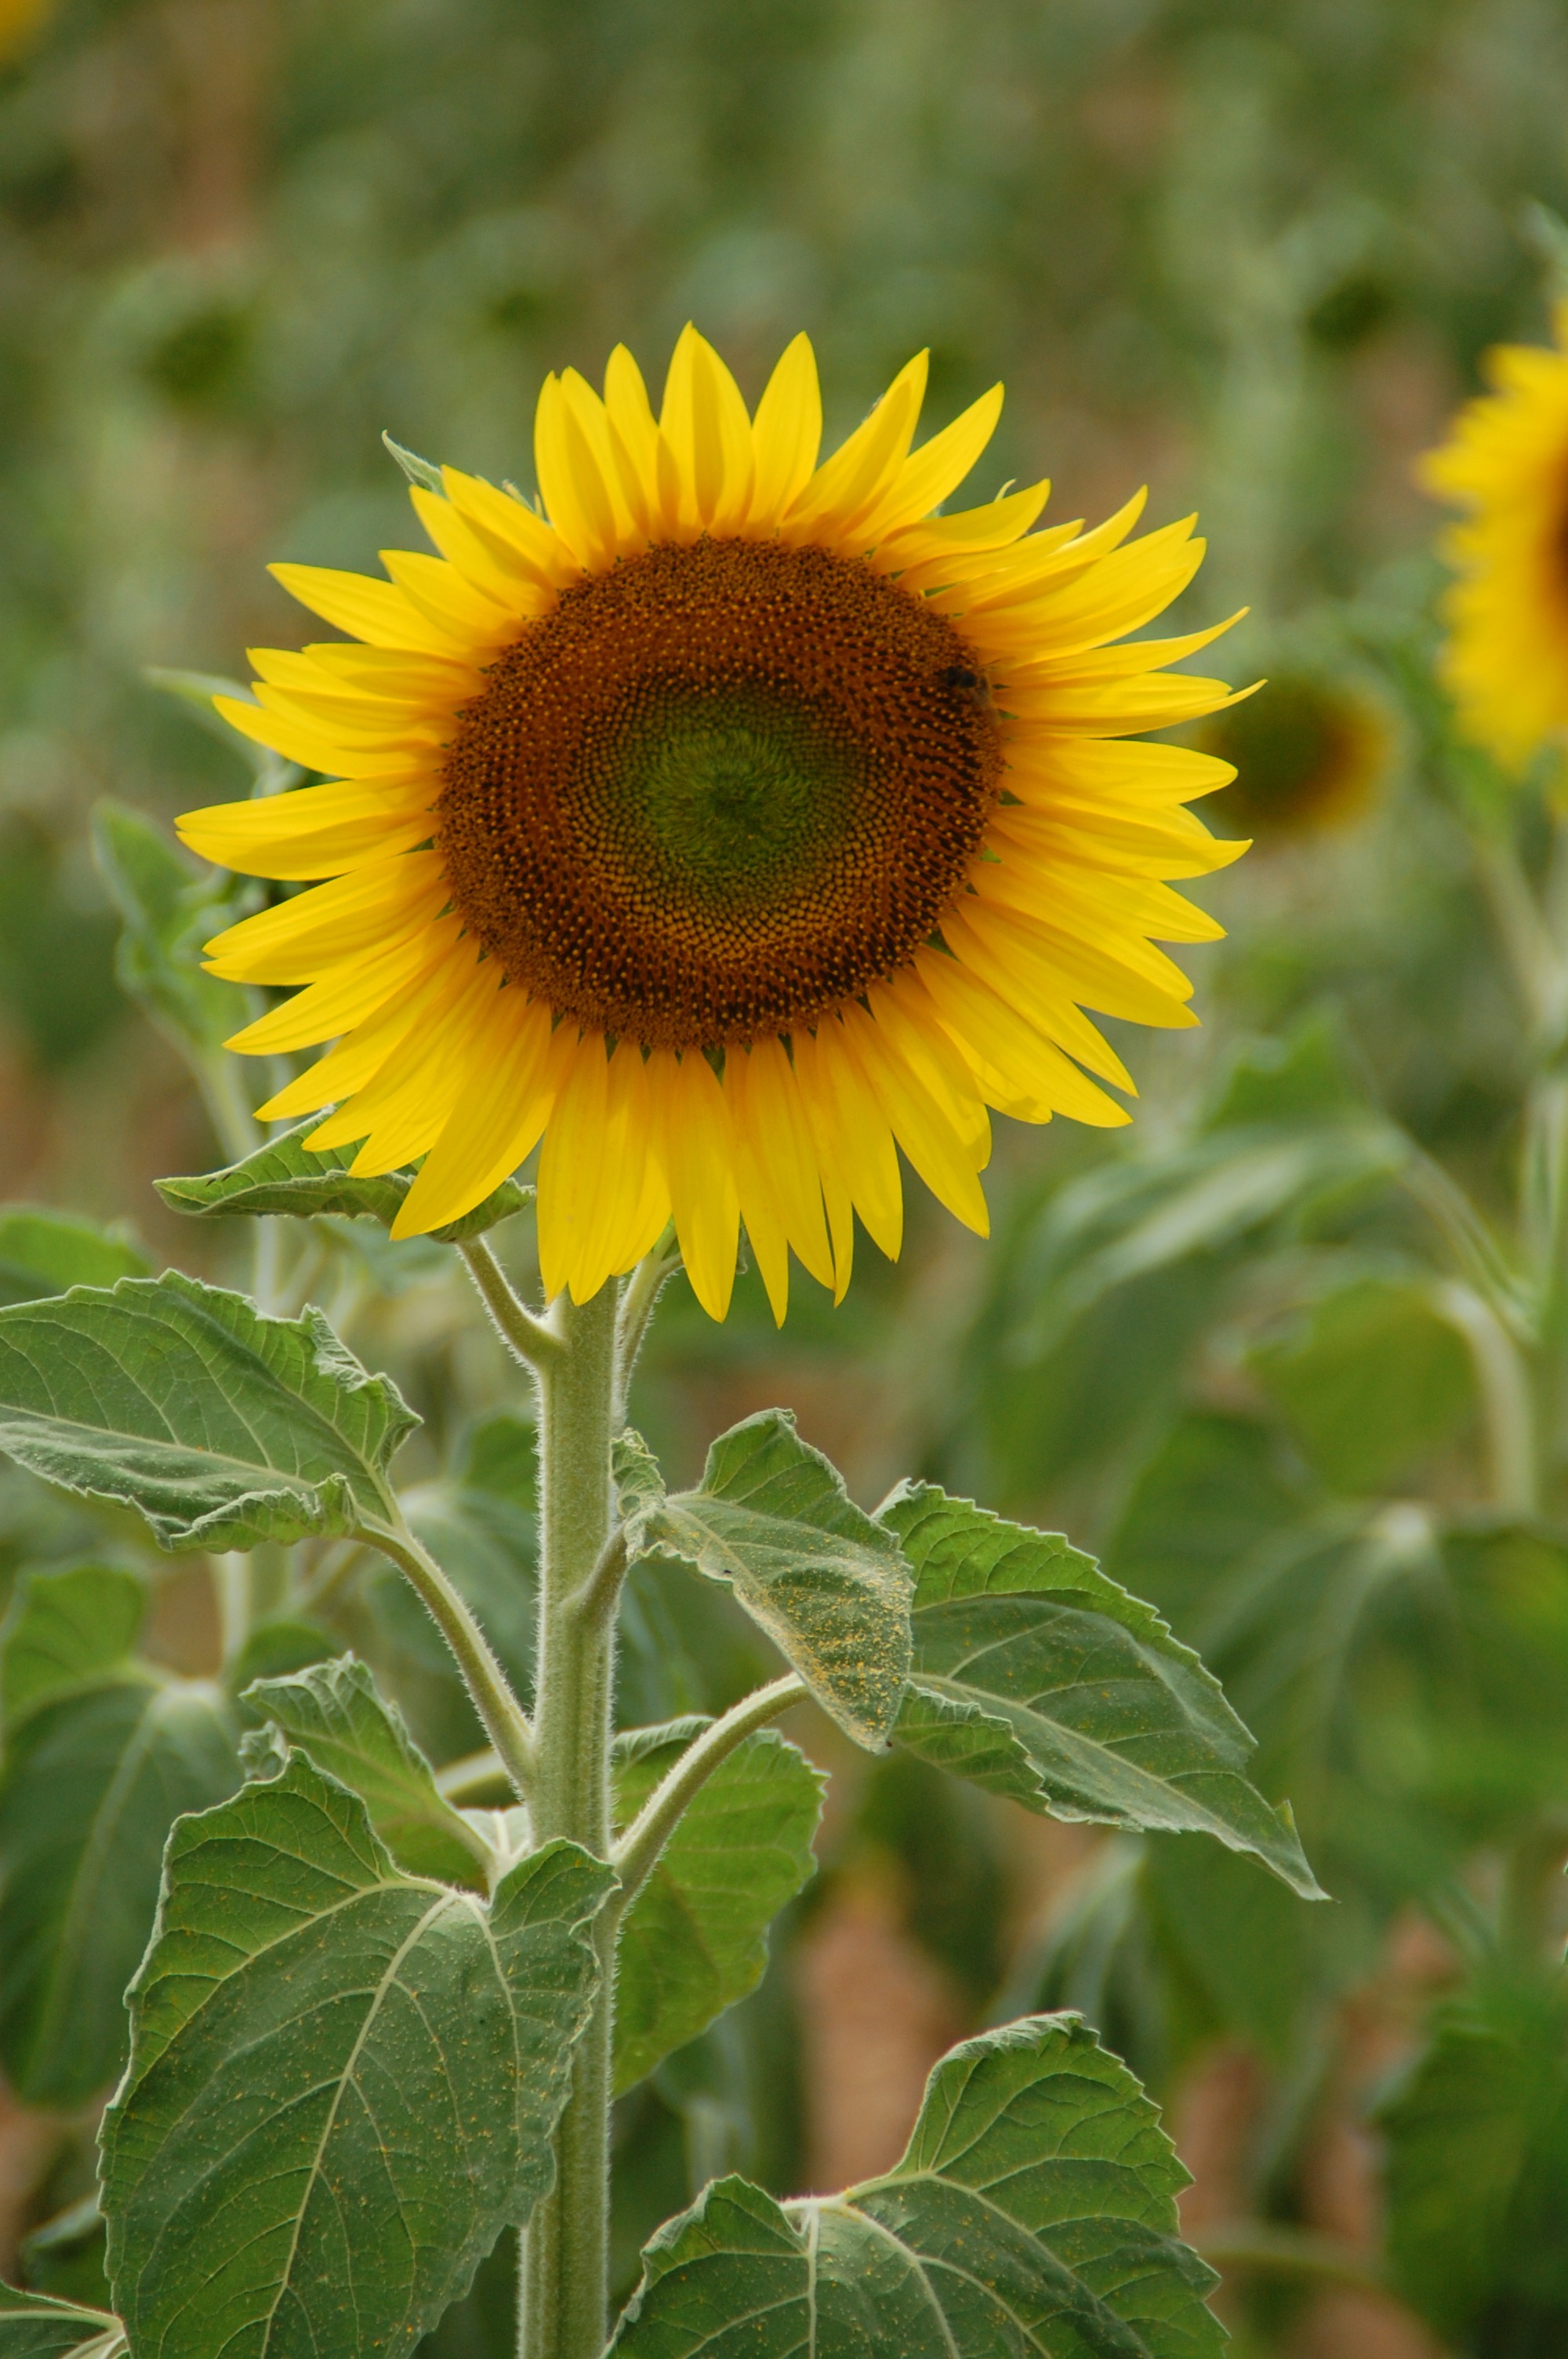
plant, field, flower, botany, yellow, flora, sunflower, flowering plant, daisy family, asterales, sunflower seed, annual plant, plant stem, land plant